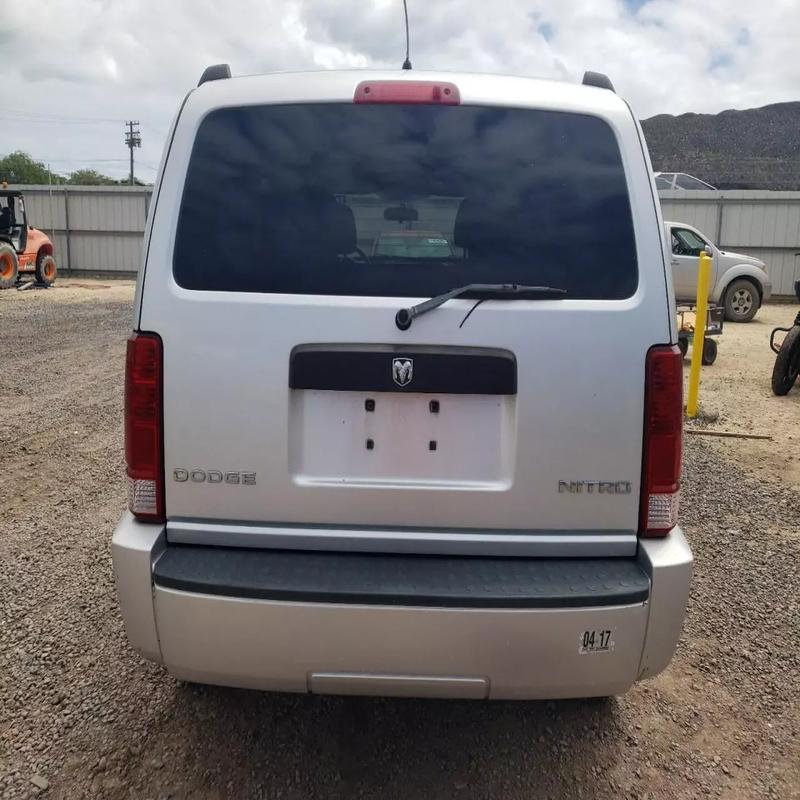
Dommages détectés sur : pare-choc arrière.
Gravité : mineur